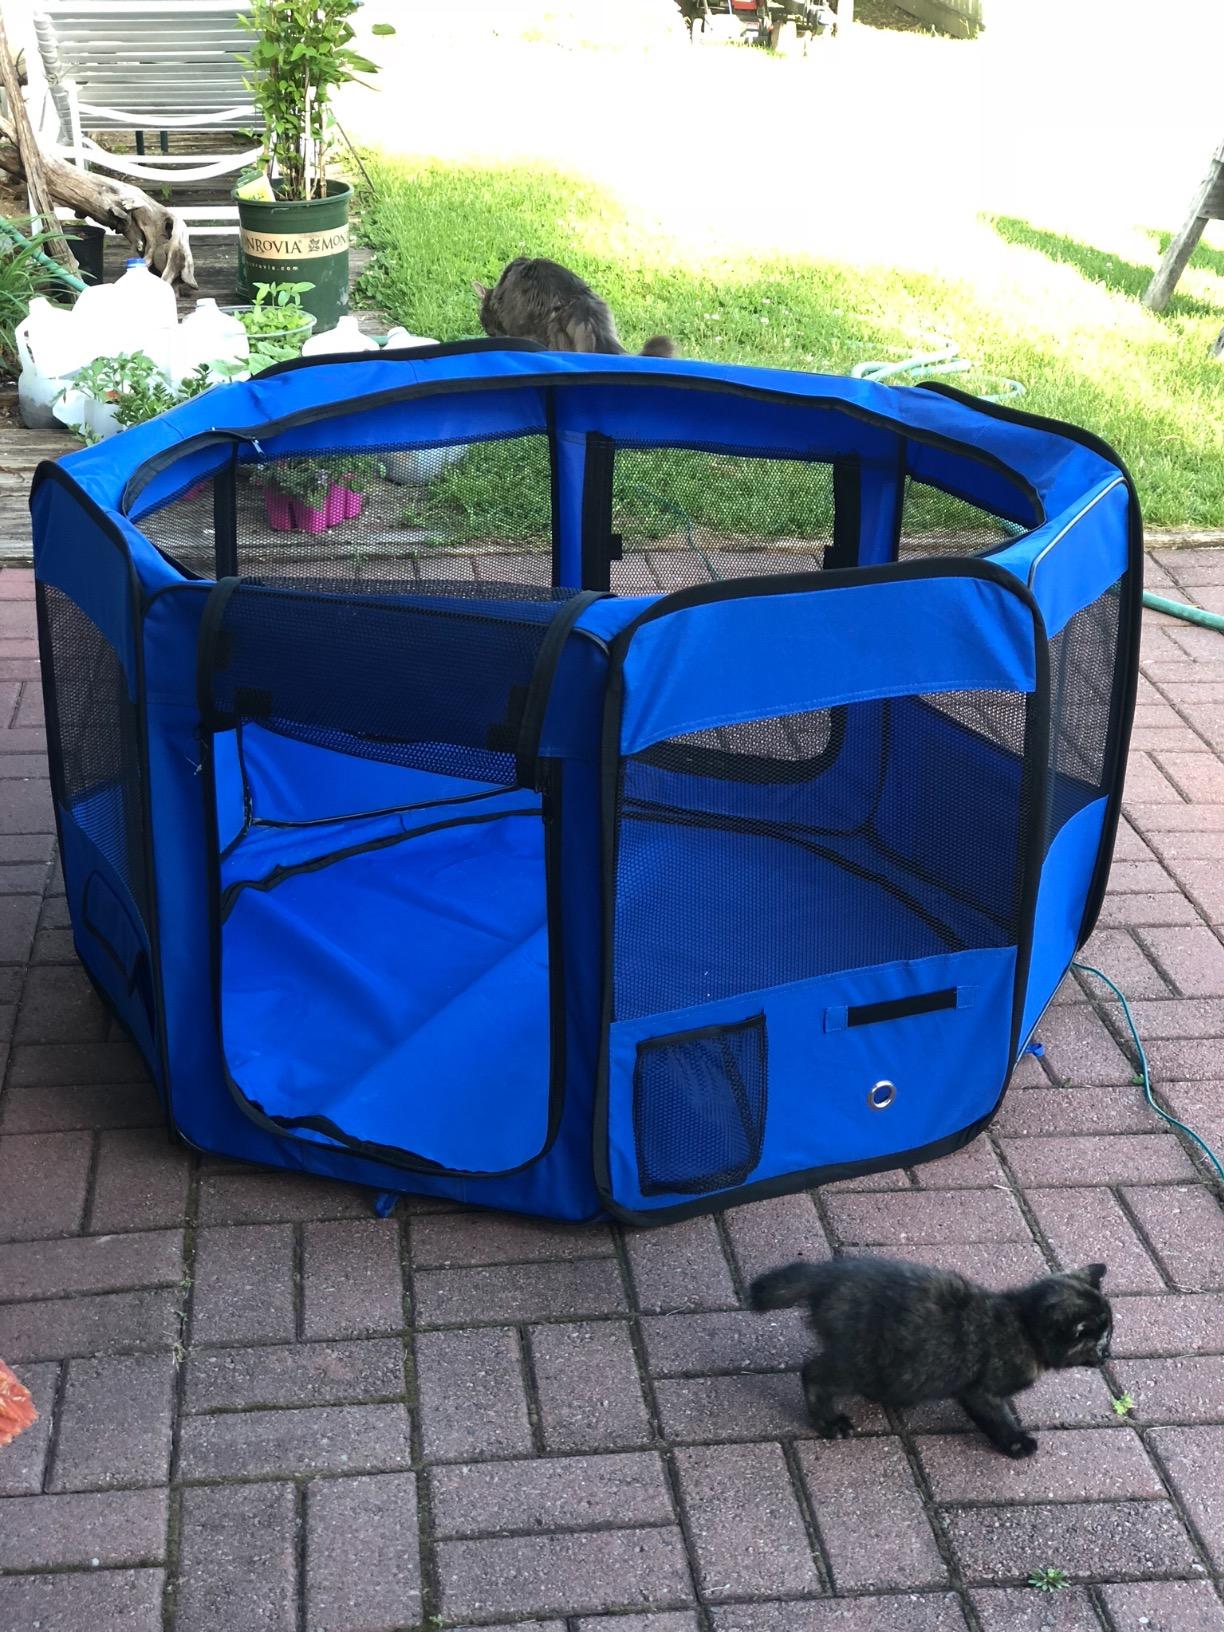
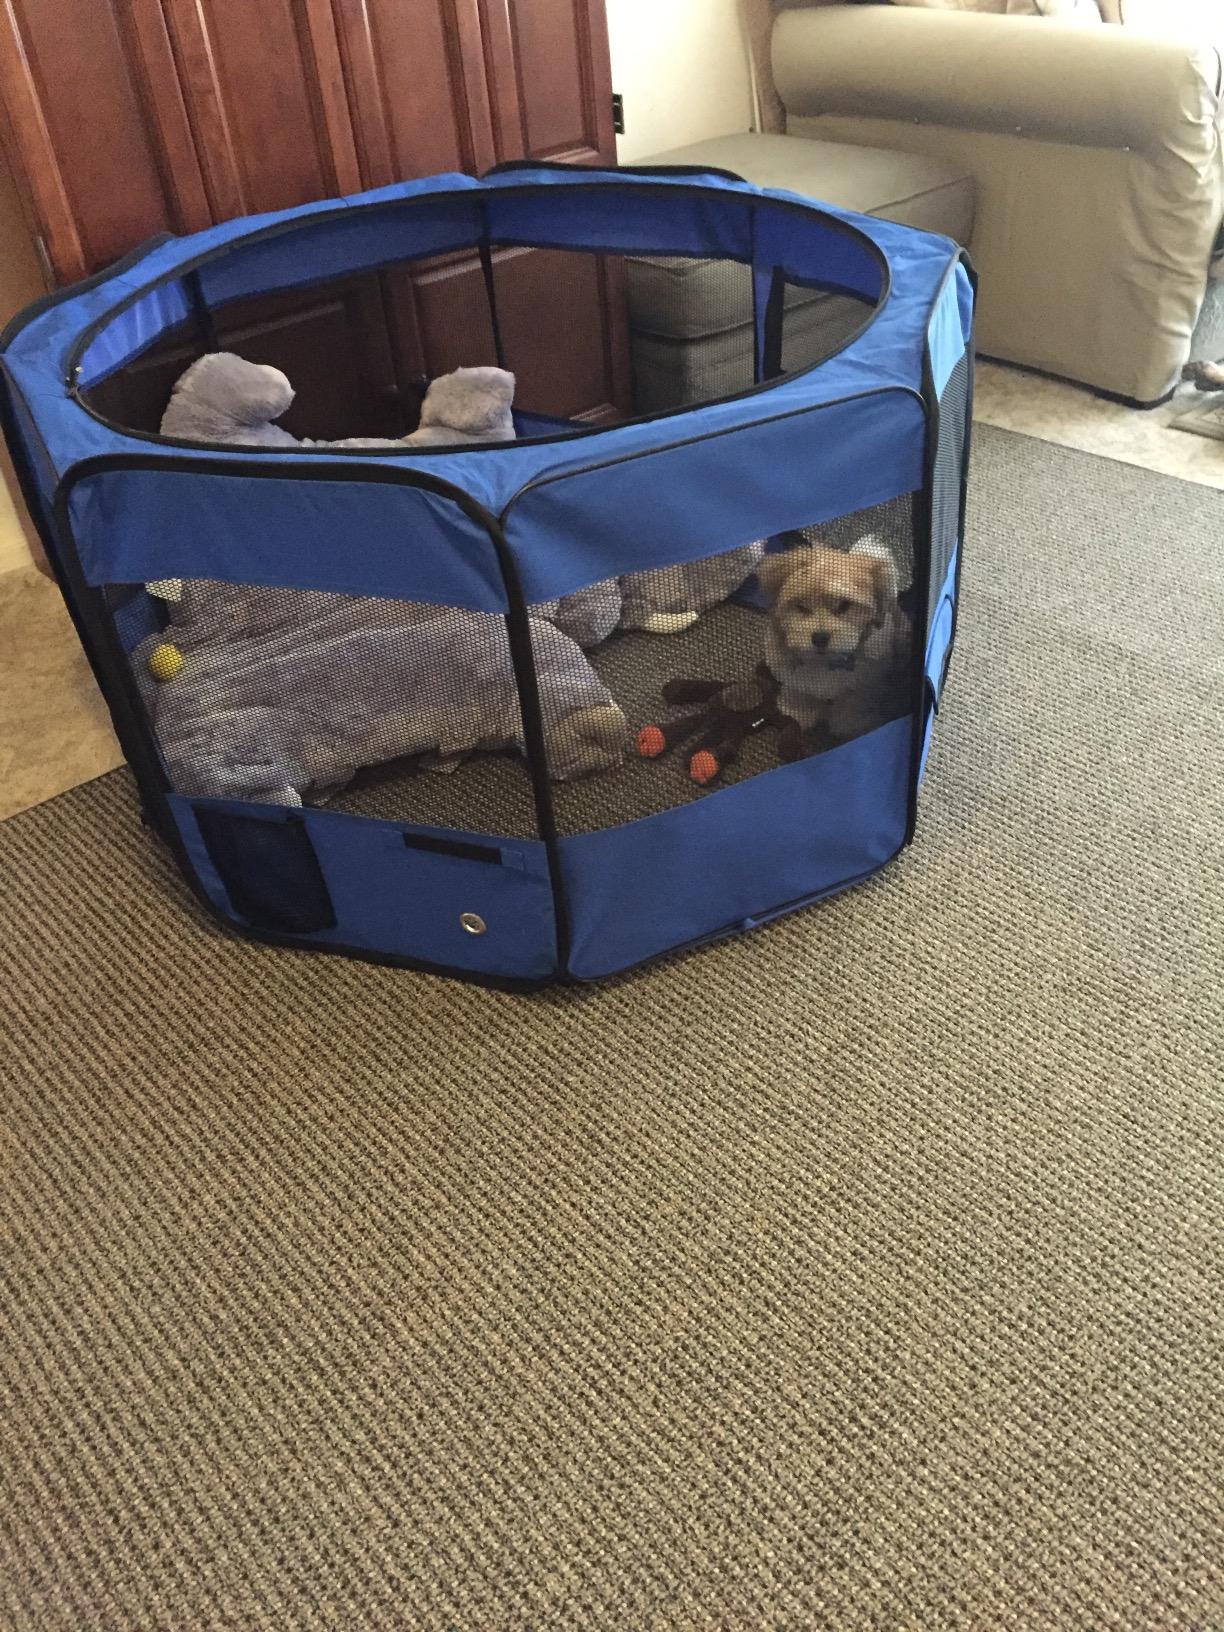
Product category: items_kennel
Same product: yes